Whillans Ice Stream

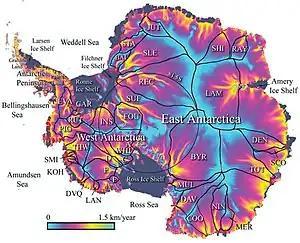
Antarctic balance velocities (note that these are not measured velocities but are inferred from the distribution of driving stress, the broad pattern however does strongly reflect actual surface velocities).

Whillans Ice Stream is a glaciological feature of the West Antarctic Ice Sheet, formerly known as Ice Stream B, renamed in 2001 in honor of Ohio State University glaciologist Ian Whillans.